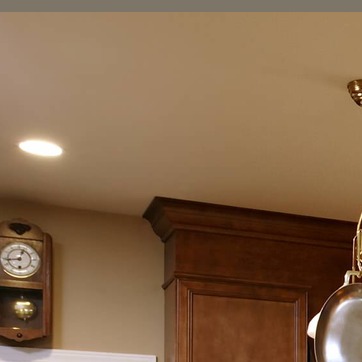
Material: painted